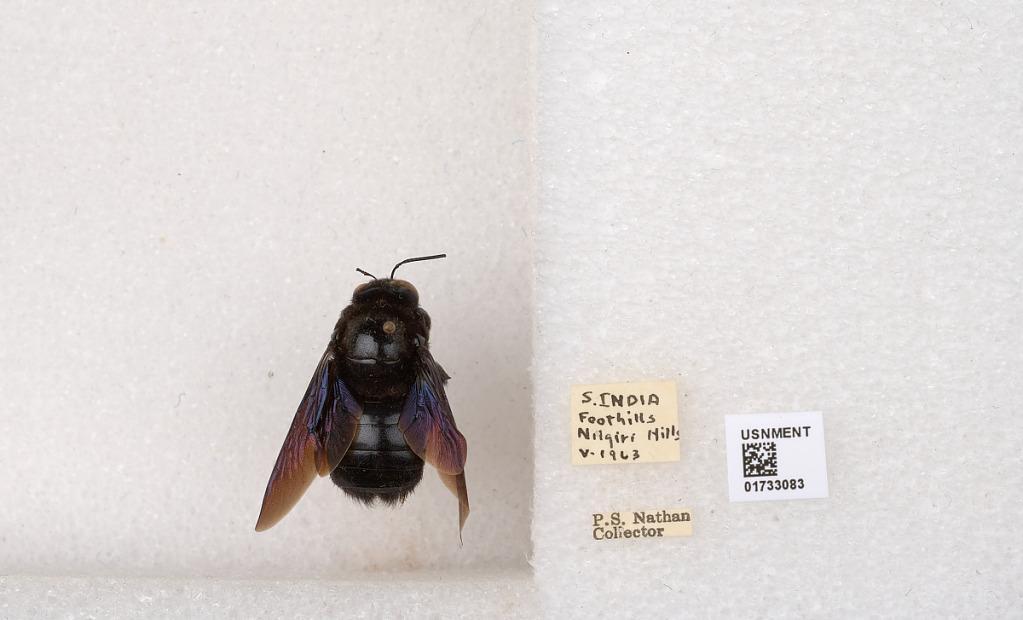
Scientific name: Xylocopa (Ctenoxylocopa) fenestrata (Fabricius)
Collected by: P. Nathan
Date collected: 1963-5-1
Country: India
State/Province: Tamil Nadu
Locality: S. India Foothills, Nilgiri Hills